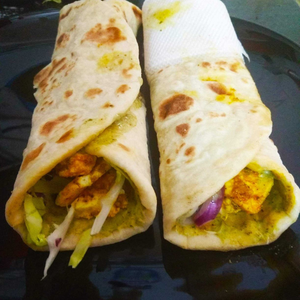
Dish: kathiroll